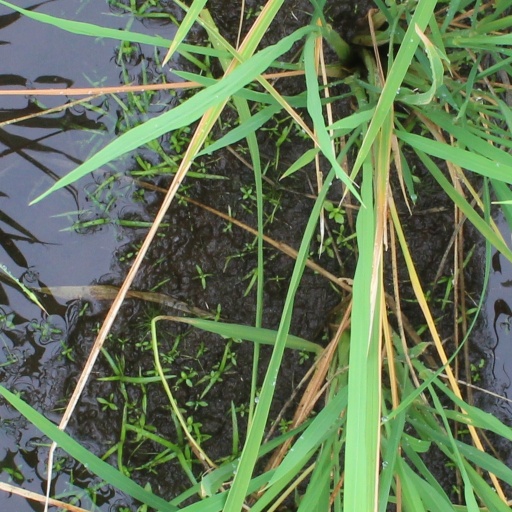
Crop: rice